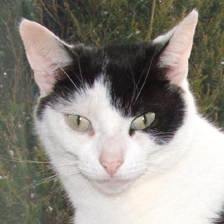
Label: animals